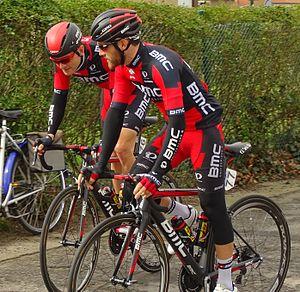
Reportage réalisé le mardi 31 mars à l'occasion de du départ de la première étape des Trois jours de La Panne 2015 à La Panne, Belgique.
Joey Rosskopf, né le 5 septembre 1989 à Decatur, est un coureur cycliste américain, membre de l'équipe CCC, auparavant nommée BMC, depuis 2015 et professionnel depuis 2010.